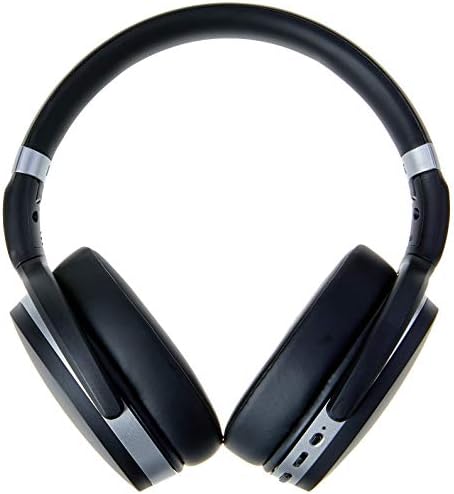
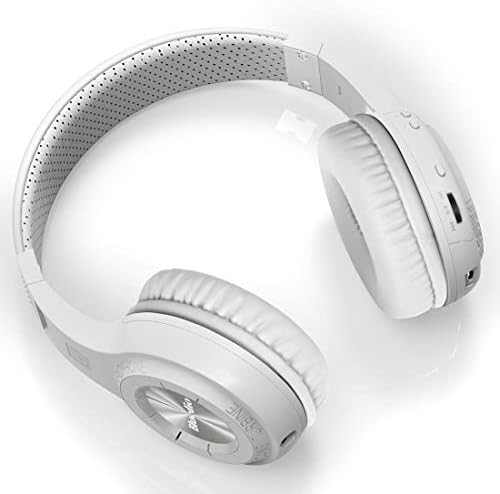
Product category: headphones
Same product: no